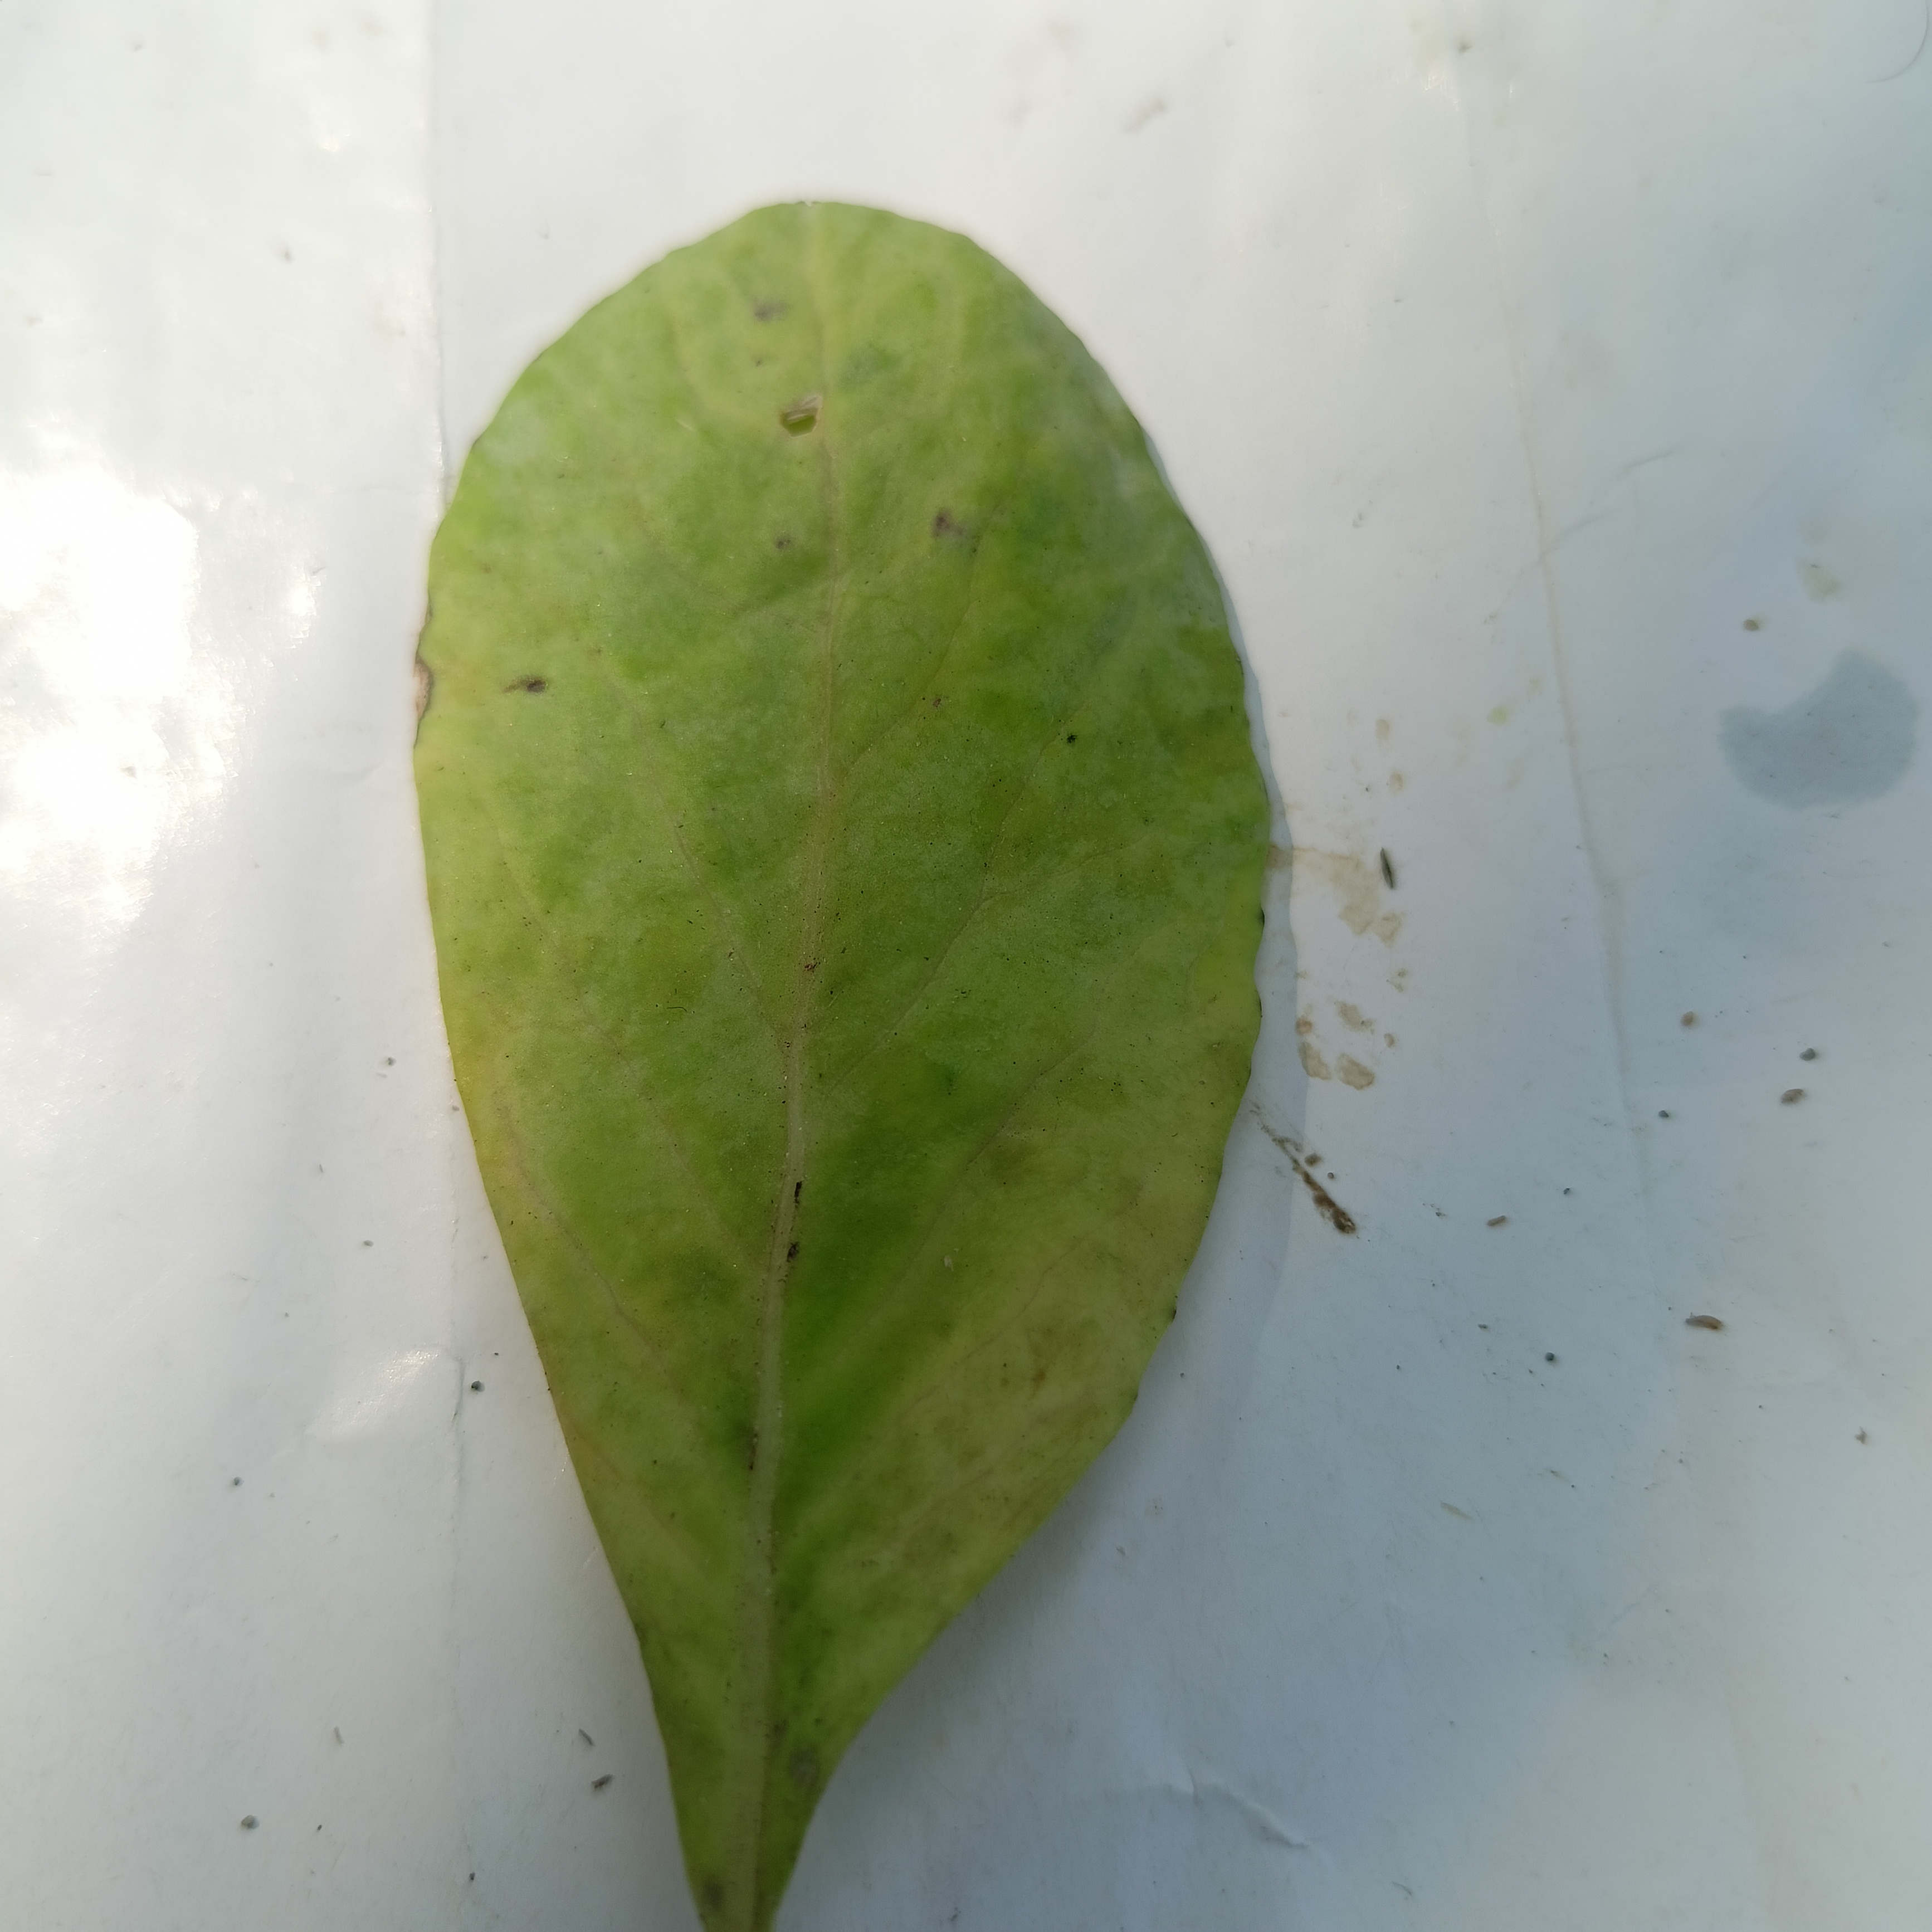
Label: Black Rot